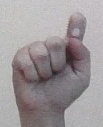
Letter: fa